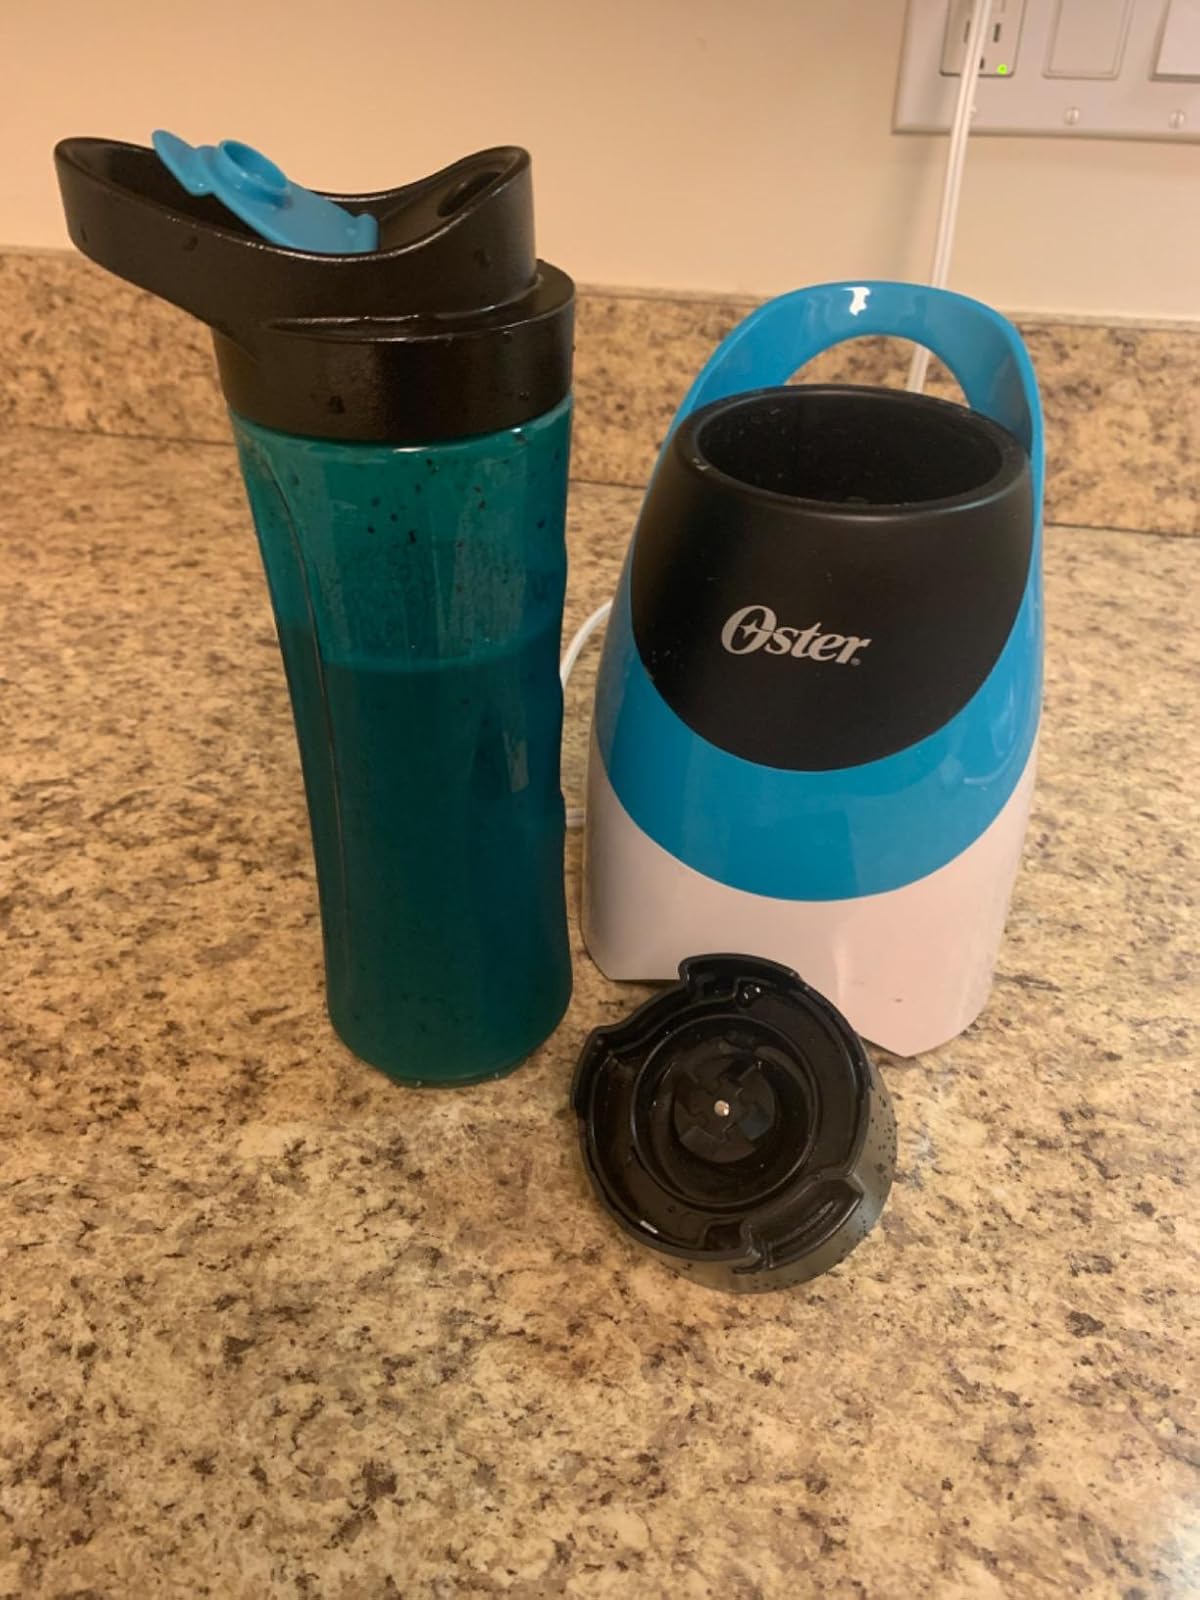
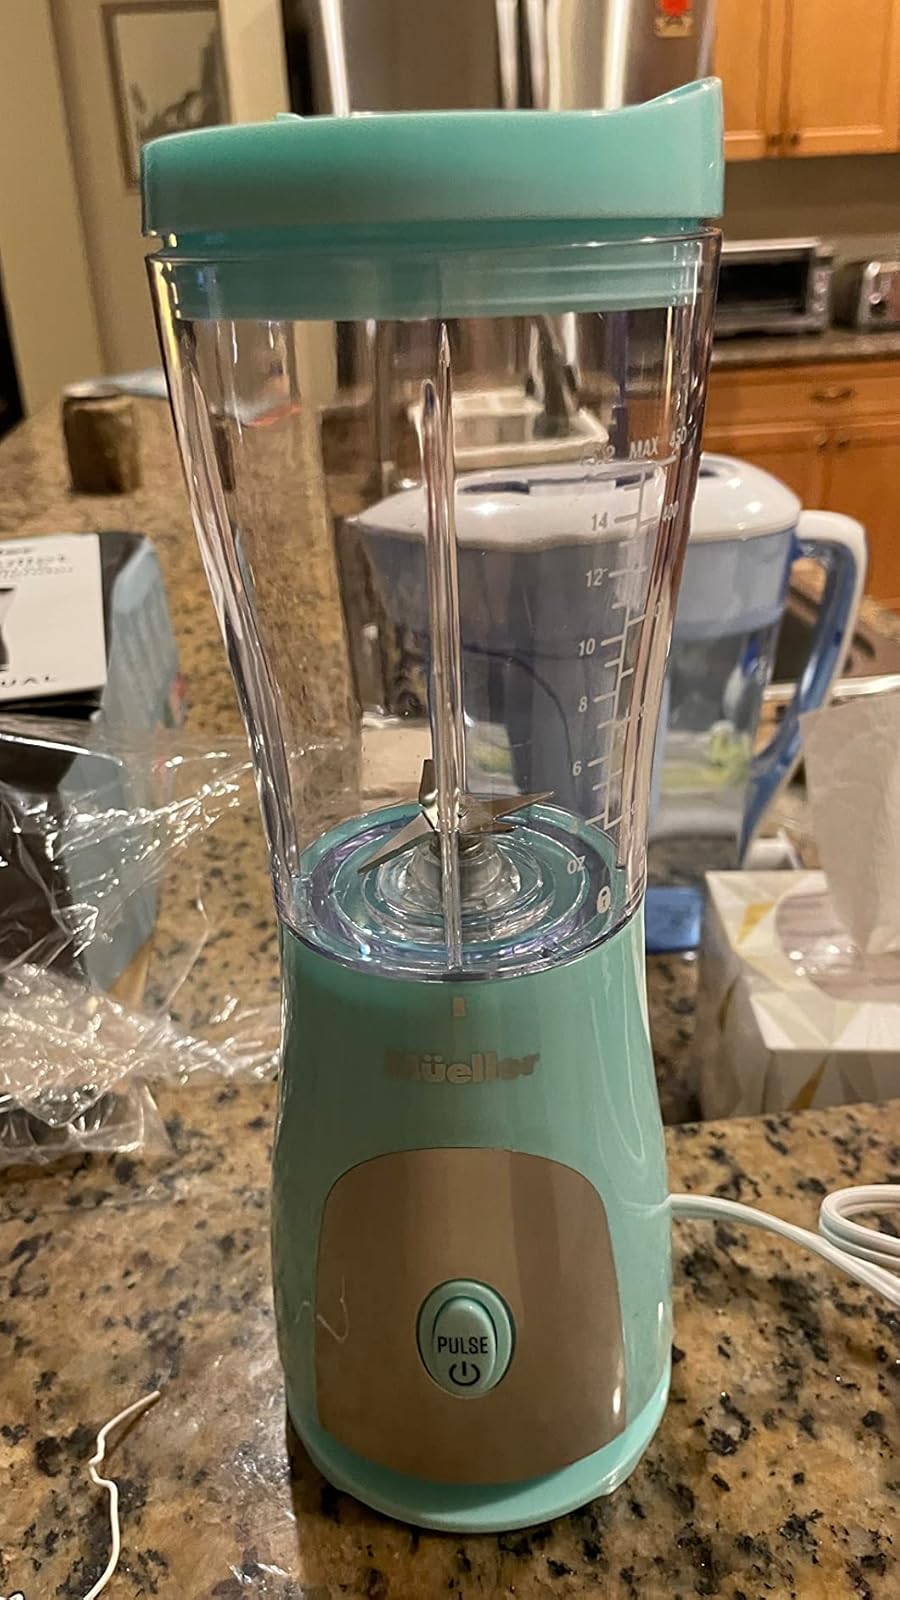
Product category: items_blender
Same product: no